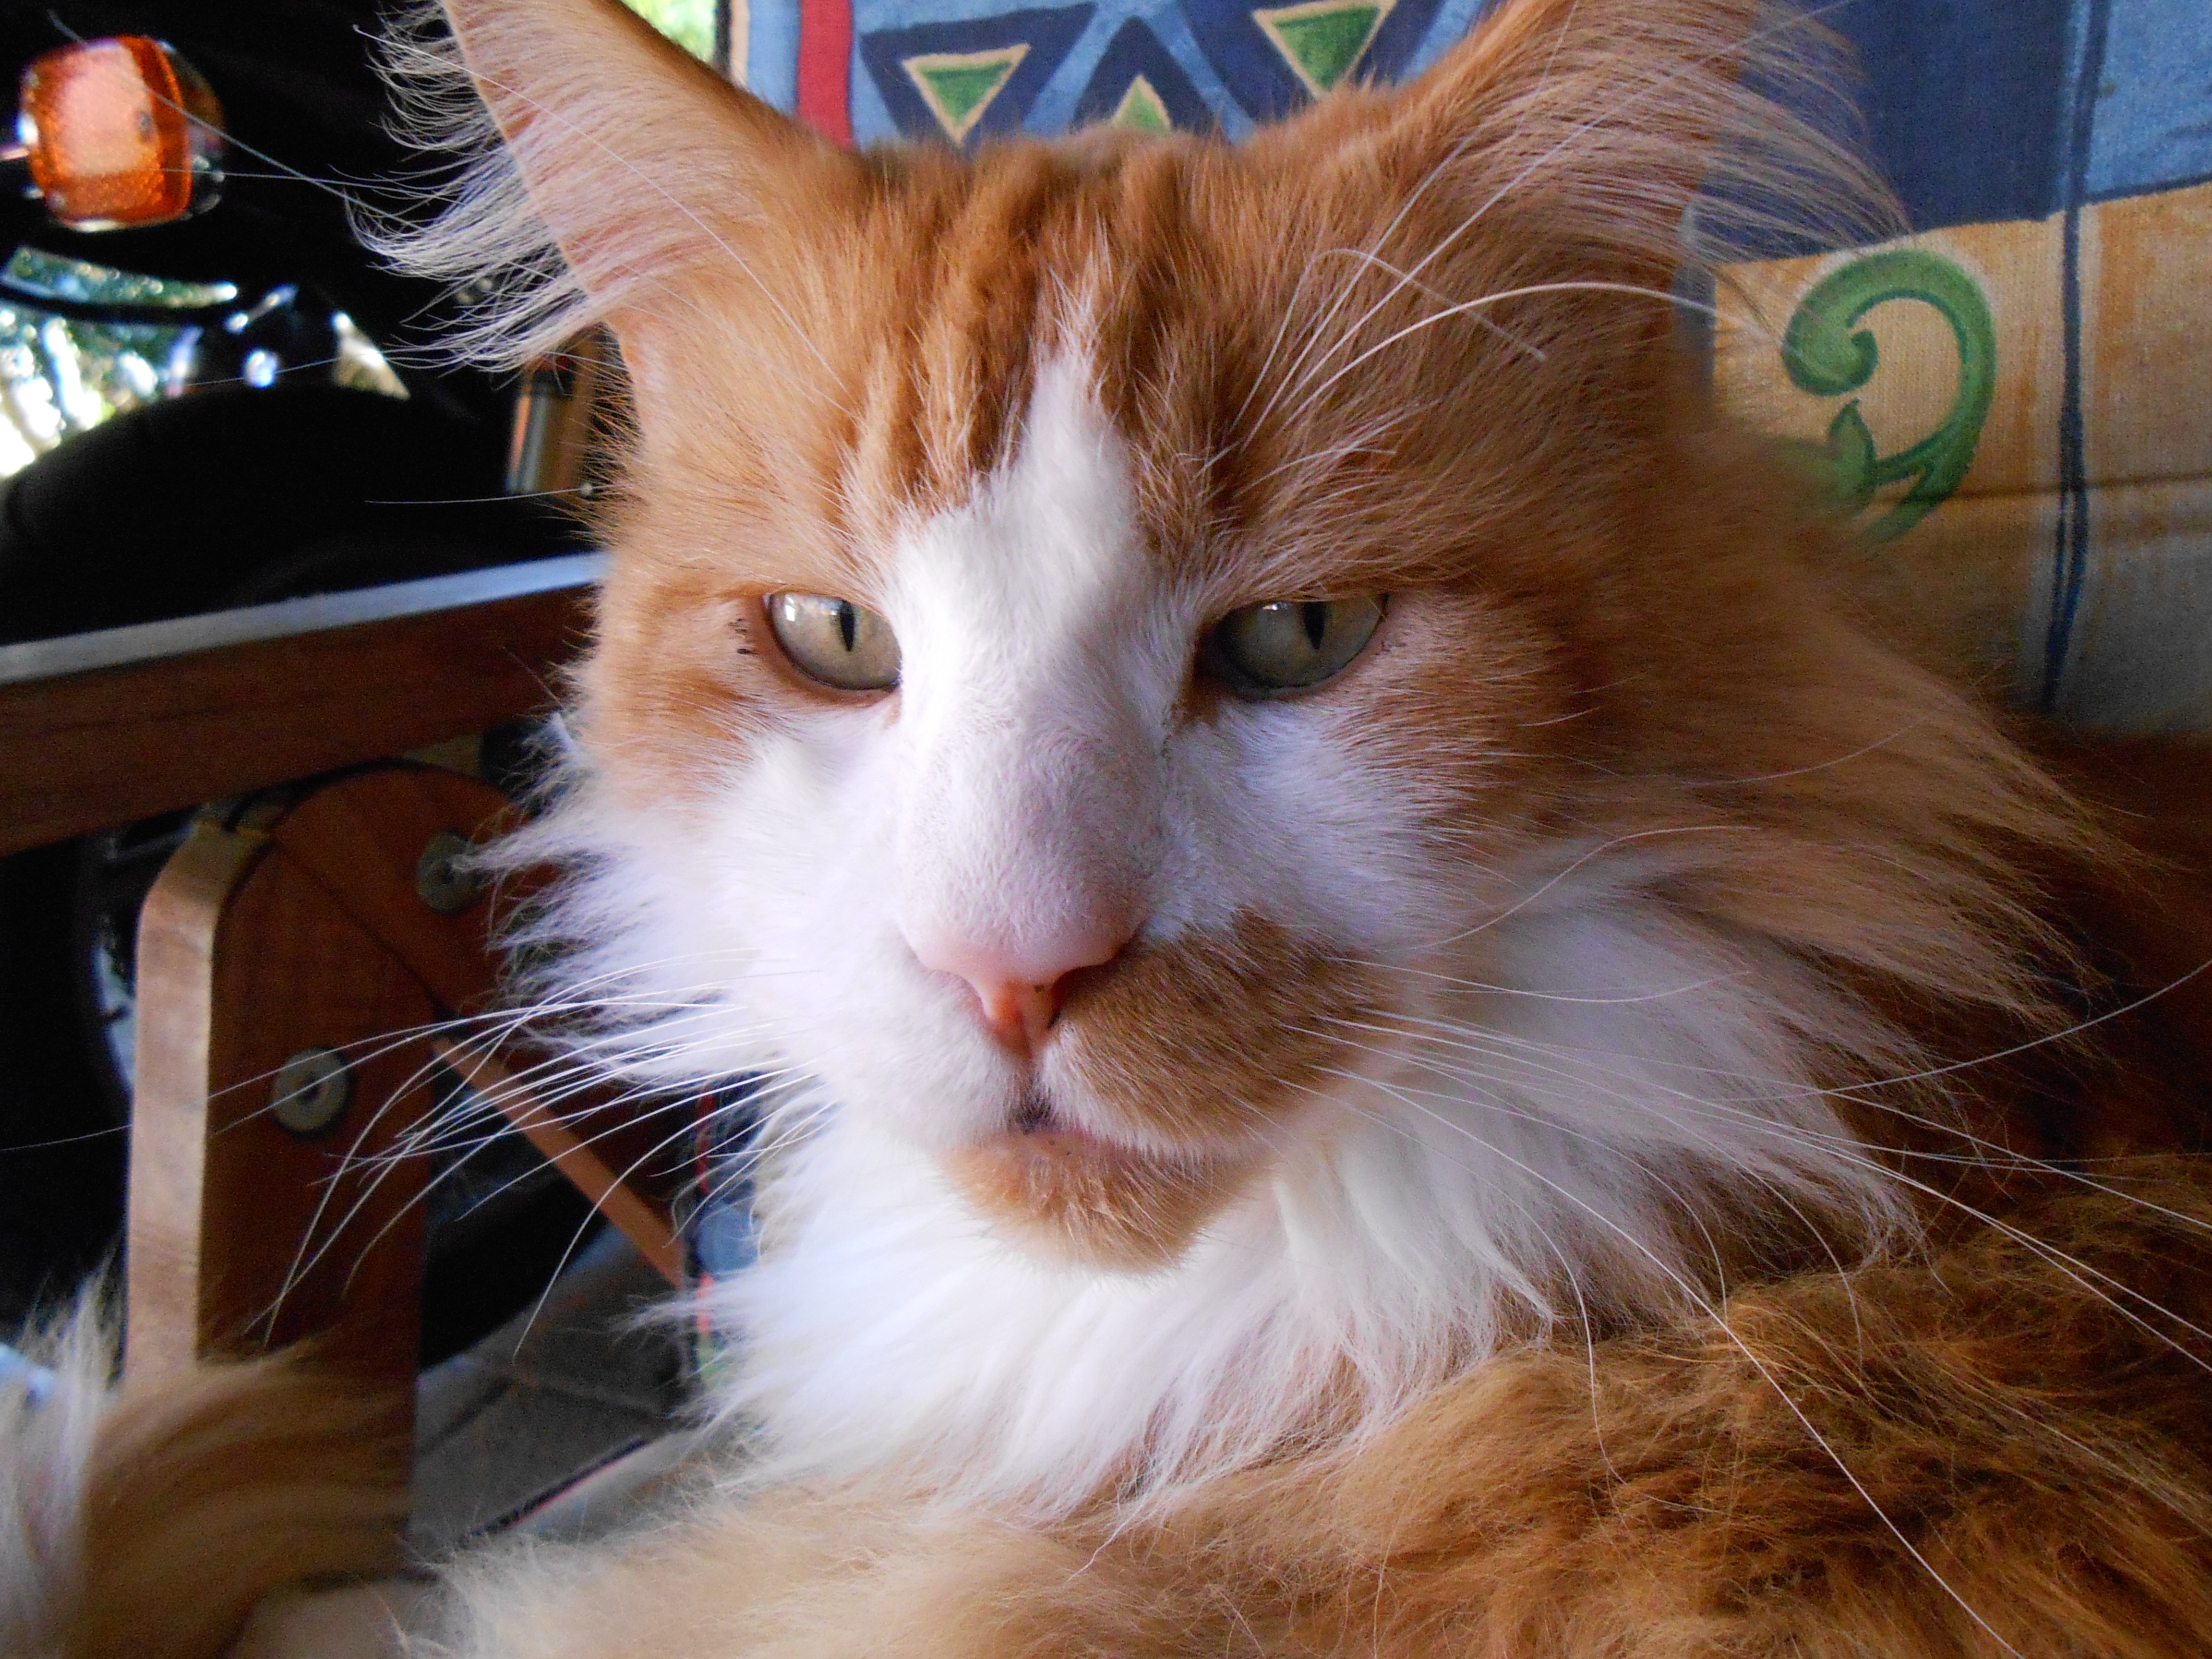
portrait, red, cat, mammal, nose, whiskers, vertebrate, out, attention, domestic cat, maine coon, cat face, norwegian forest cat, small to medium sized cats, cat like mammal, domestic long haired cat